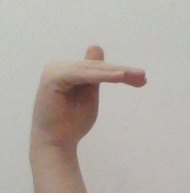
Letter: khaa